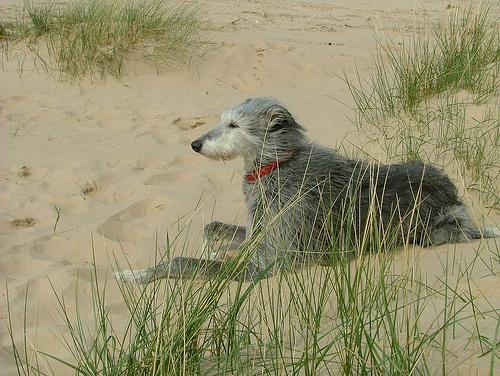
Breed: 224-n000056-Scottish_deerhound